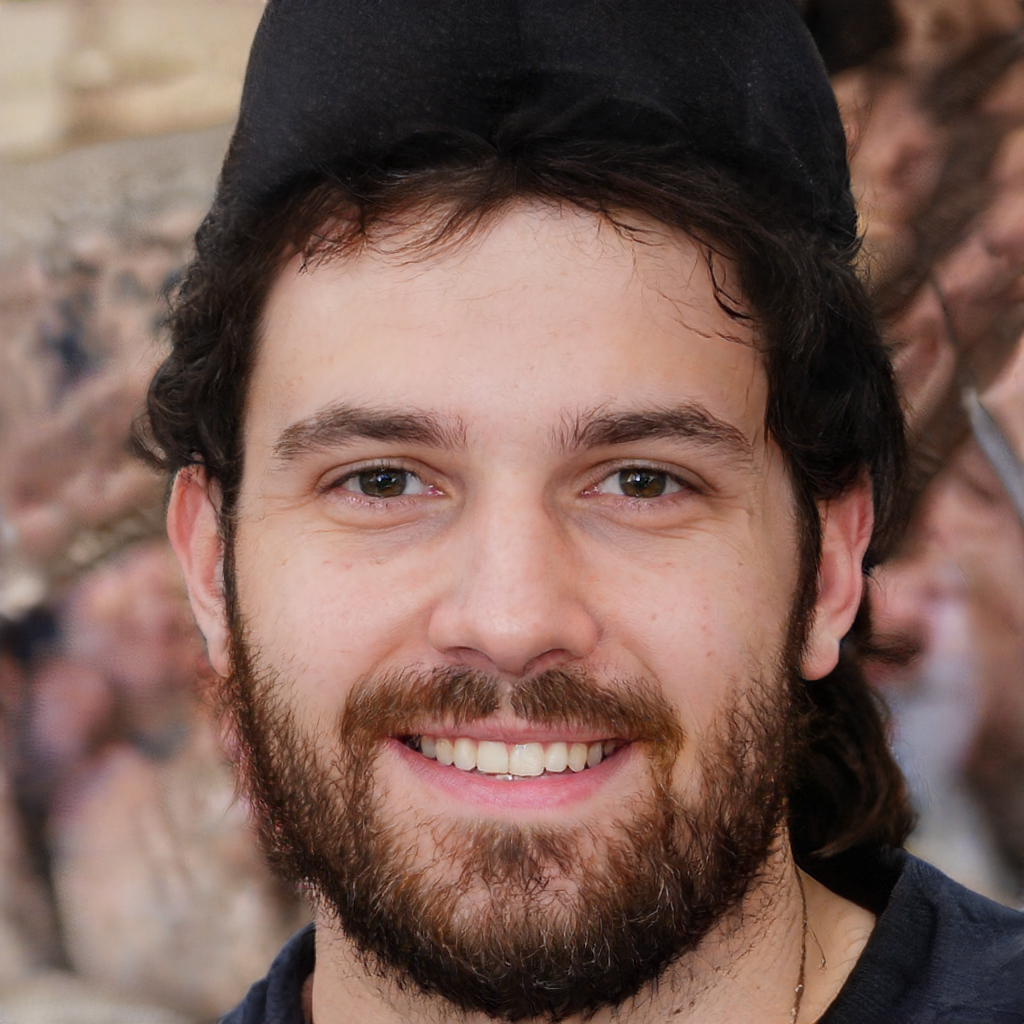
Gender: Male